Struga (river)

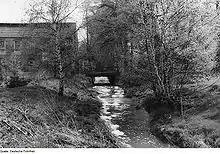
Struga near the old spinning mill of Neustadt (1987)

Due to the river passing through a mining region, its water is acidic and rich in iron. Especially before the political and economic changes in the GDR, industrial waste waters, in particular from the Weißwasser glassworks, caused heavy pollution. In 2003, pH values of 3.4 and 6.4 were measured in Schleife. After the inflow of mine waters from Breiter Graben into Struga, the river is considered to be ecologically ruined.